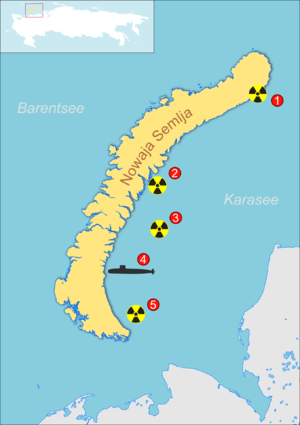
Immersion de déchets nucléaires en Nouvelle-Zemble Legende: 1: 2 réacteurs sans combustible nucléaire usé. 2: 2 réacteurs sans combustible nucléaire usé et 60% du combustible nucléaire du brise-glace Lénine dans des conteneurs. 3: 6 réacteurs à l'uranium, 10 sans combustible nucléaire, 11 000 conteneurs de déchets radioactifs 4: Le sous-marin nucléaire K-27 avec ses deux réacteurs 5: 3 réacteurs avec combustible et 3 sans combustible nucléaire